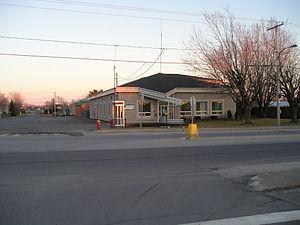
Hôtel de Ville de Saint-Nicéphore sur la rue Traversy.
Saint-Nicéphore est un secteur de la ville de Drummondville. Elle était avant 2004 une ville distincte comptant approximativement 10 500 habitants. Saint-Nicéphore est devenue une ville le 20 mars 1999 sous la mairie de Jean-Guy Forcier.